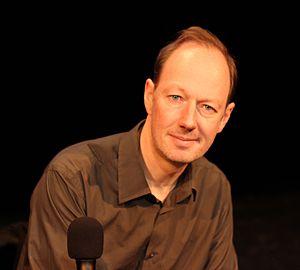
Cet article présente la liste des députés européens d'Allemagne élus lors des élections européennes de 2014 en Allemagne.